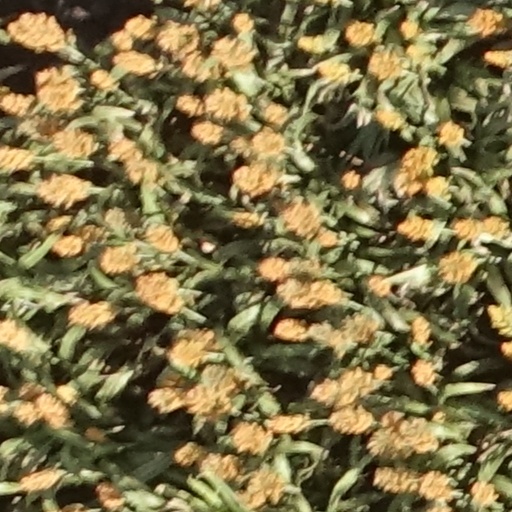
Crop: sorghum